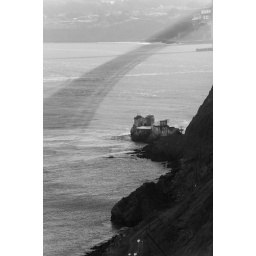
shore underneath the golden gate bridge